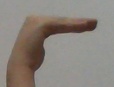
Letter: haa